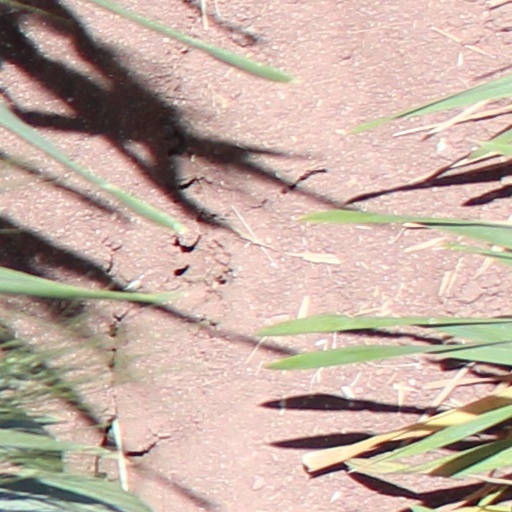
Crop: wheat